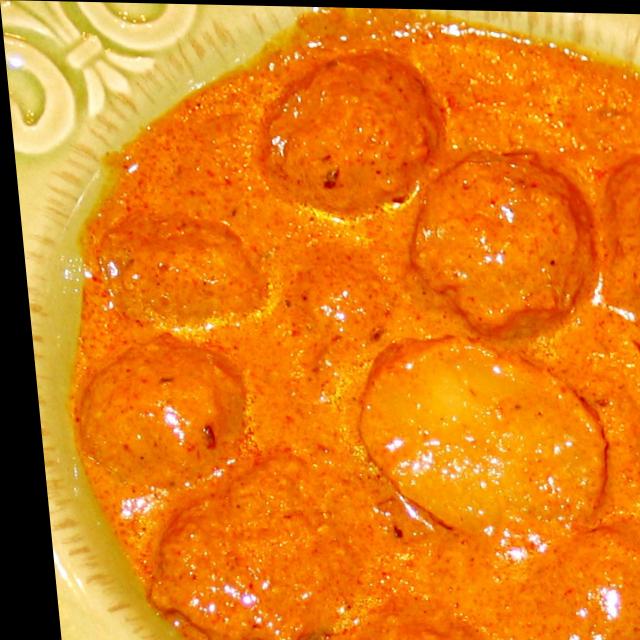
Dish: dum_aloo